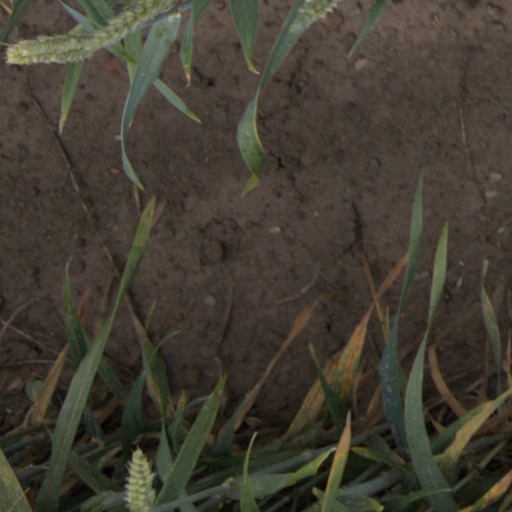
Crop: wheat